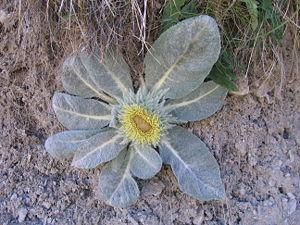
La bérardie laineuse, bérardie ou " chardon de Bérard " est une plante herbacée alpine de la famille des Asteraceae, seule espèce du genre Berardia.
La liste des espèces végétales protégées sur l'ensemble du territoire français métropolitain est une liste officielle définie par le gouvernement français, recensant les espèces végétales protégées sur le territoire métropolitain de la France. Elle a été publiée dans l'arrêté du 20 janvier 1982, lequel a été modifié à trois reprises : par l'arrêté du 31 août 1995, par celui du 14 décembre 2006 et par celui du 23 mai 2013.